City Lights Bookstore

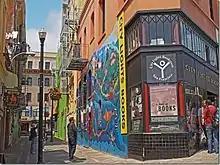
City Lights Bookstore – outside, 2013

City Lights was the inspiration of Peter D. Martin, who relocated from New York City to San Francisco in the 1940s to teach sociology. He first used "City Lights", in homage to the Chaplin film, in 1952 as the title of a magazine, publishing early work by such key Bay Area writers as Philip Lamantia, Pauline Kael, Jack Spicer, Robert Duncan, and Ferlinghetti himself, as "Lawrence Ferling". A year later, Martin used the name to establish the first all-paperback bookstore in the U.S., at the time an audacious idea.